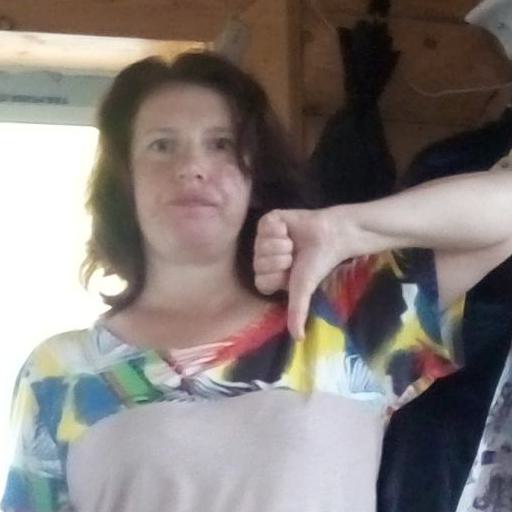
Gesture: dislike